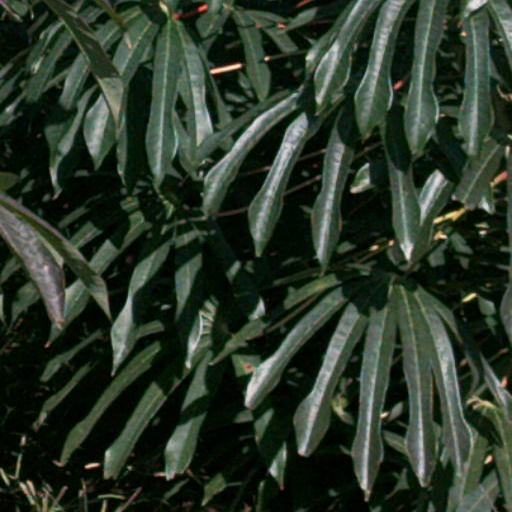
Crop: cassava